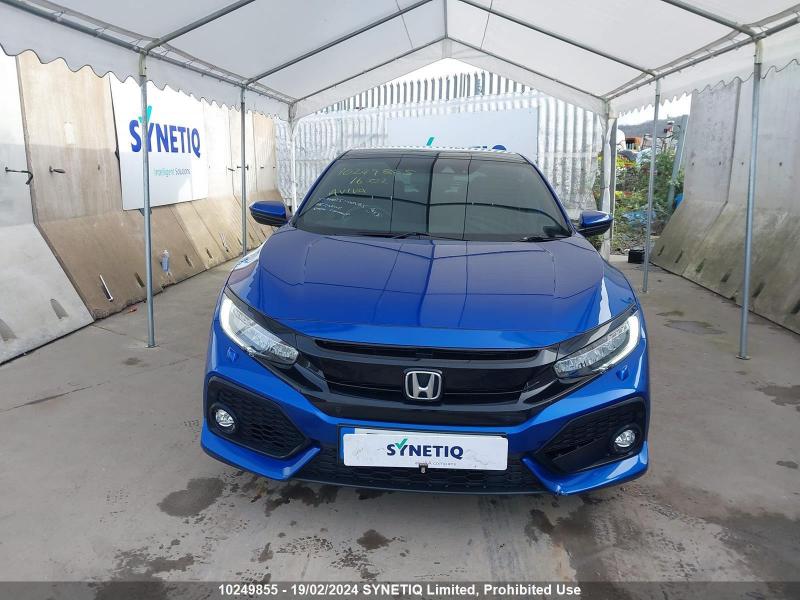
Aucun dommage détecté.
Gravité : aucun